Big Brother (Australian TV series)

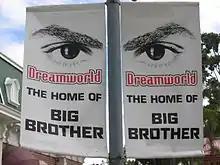
Banners advertising the show in Dreamworld's Main Street

The first "Big Brother House" was located at near Dreamworld, a theme park in Coomera, a northern suburb of the city of the Gold Coast, Queensland. The house was used for Ten and Nine's iteration of "Big Brother". Footage from the house is monitored and edited in Dreamworld Studios. There is also an auditorium where the live audience shows, such as the eviction and finale episodes, were staged. The auditorium was an existing facility at Dreamworld used for live stage shows prior to the first series of "Big Brother". It was leased to Endemol Southern Star for the duration of the series each year.